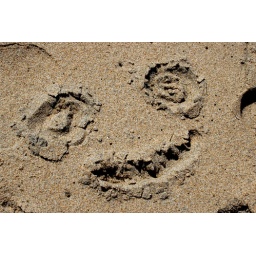
My three-year-old drew a happy face in the sand. An enigmatic combination of cute and creepy